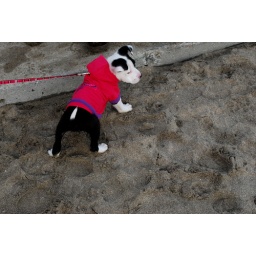
stupid cute dog in a goddamn sweater goddd